Onni Talas

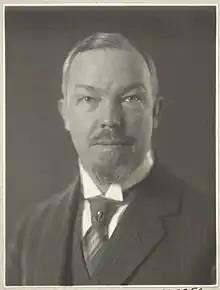
Onni Talas in 1924.

Talas was born in Lappeenranta. He was the Chargé d'affaires to Madrid and Lisbon (1919–1921) and Envoy to Copenhagen (1930–1934), Budapest (1931–1940), Vienna (1933–1938), Ankara (1934–1940), Sofia (1934–1940), Belgrade (1934–1940), Rome (1940–1944) and the Independent State of Croatia (1941–1942). He was a professor of administrative law at the University of Helsinki in 1925 to 1930.